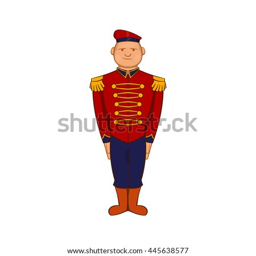
man wearing army uniform 19th century icon in cartoon style on a white background